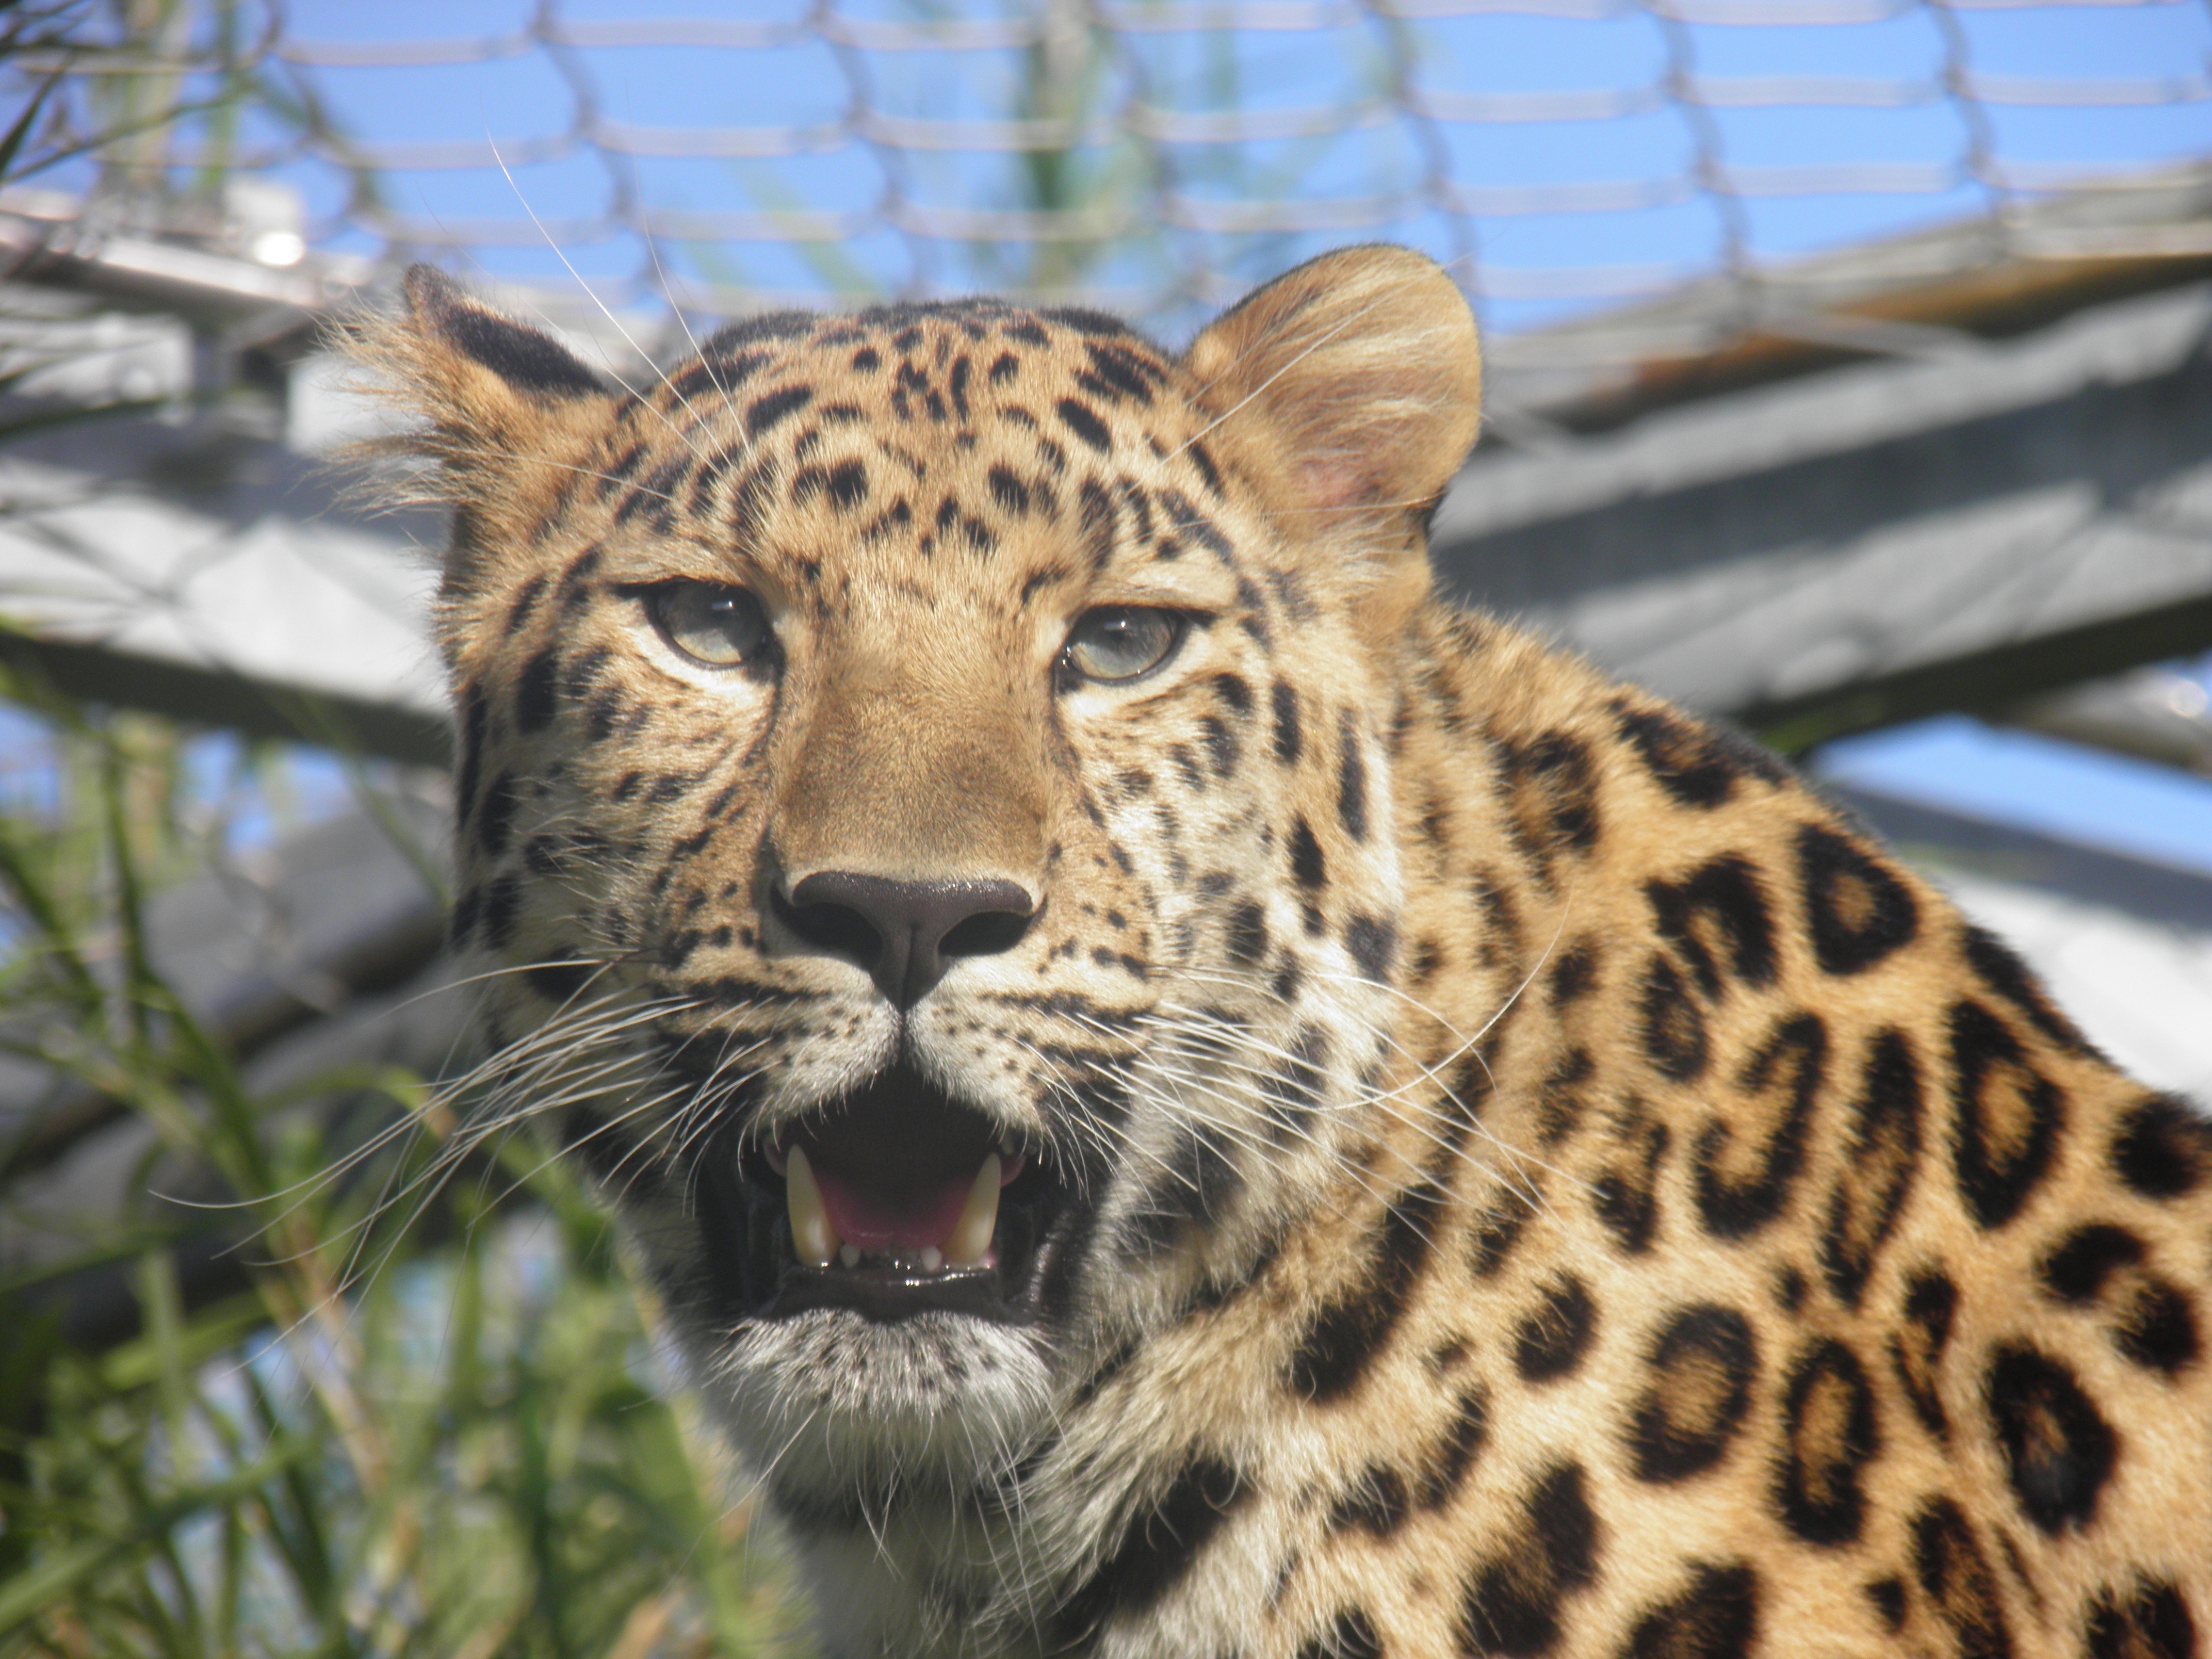
animal, wildlife, wild, zoo, feline, mammal, predator, fauna, leopard, wild animal, whiskers, vertebrate, jaguar, panther, wild animals, big cats, cat like mammal